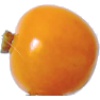
Label: Physalis 1